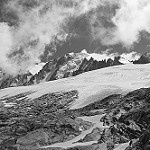
Label: B & W